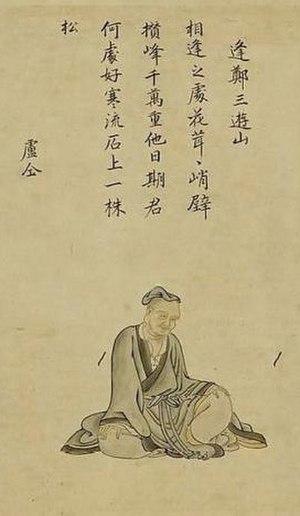
Lu Tong, nom de plume YuChuanZi, né en 790, mort en 835, est l'un des poètes chinois de la fin de la dynastie Tang, célèbre pour sa passion pour le thé.
Cette page dresse une liste de personnalités mortes au cours de l'année 835 :